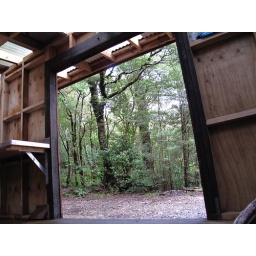
The view from my sleeping bag upon waking up the next morning.